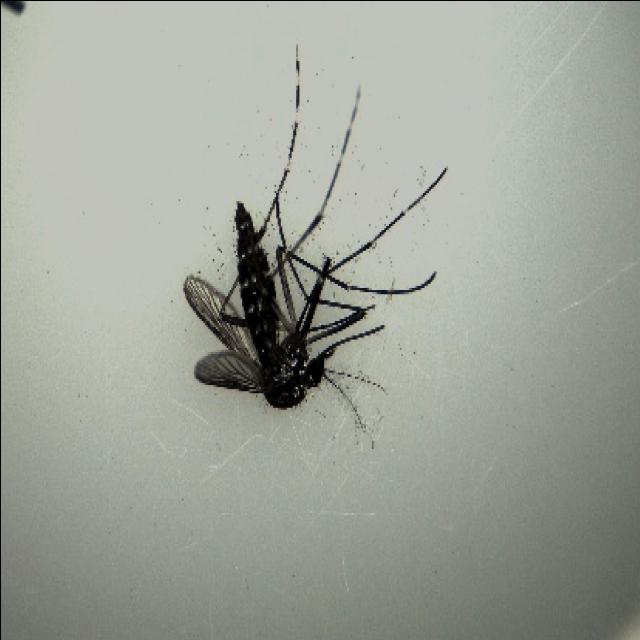
Species: aedes_albopictus